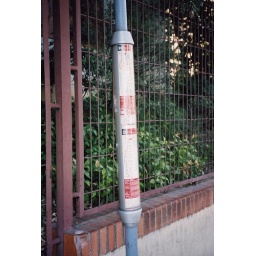
example of bus stop display for stop without shelter. route maps curved around pole